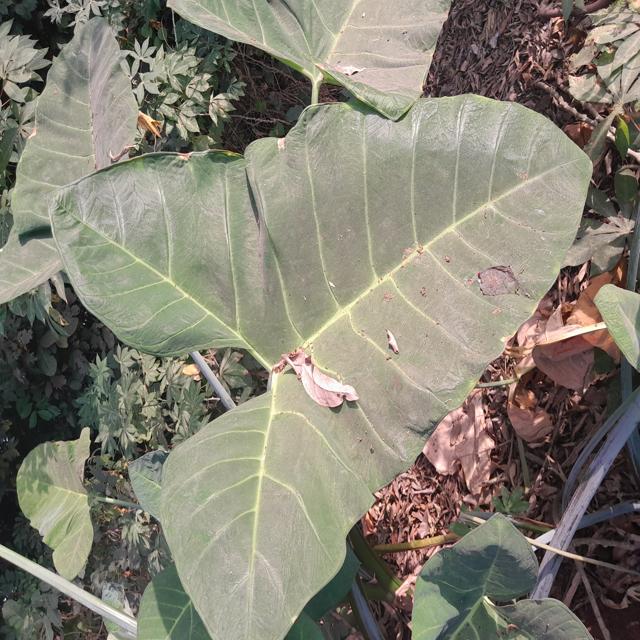
Label: Healthy